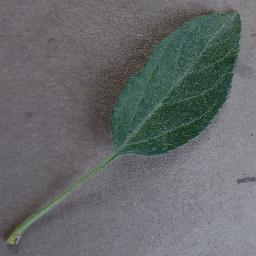
Label: Apple___healthy